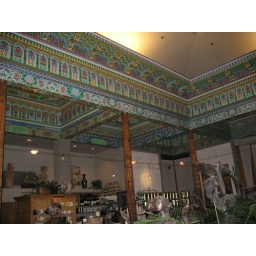
went to eat at Dushanbe tea house in boulder. i like the walls